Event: Nepal Earthquake
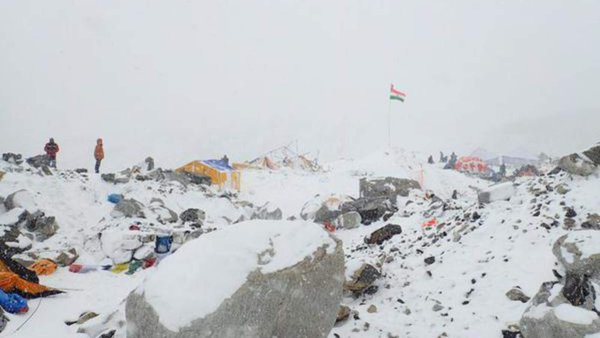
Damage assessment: no_damage